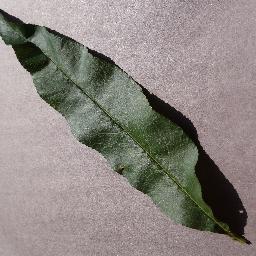
Label: Peach___healthy